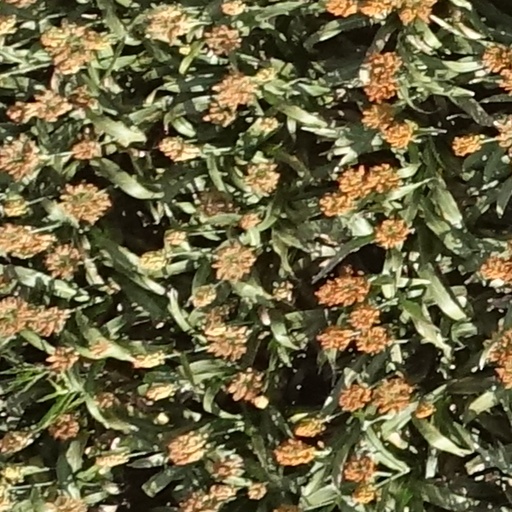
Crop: sorghum